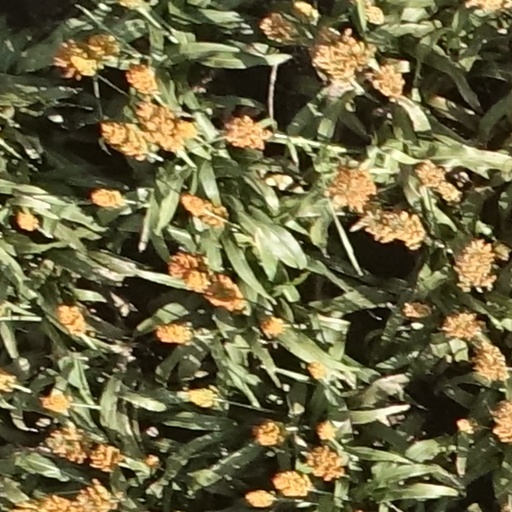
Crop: sorghum